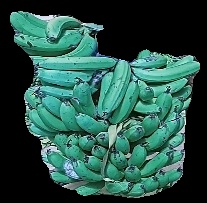
Variety: pachbale
Grade: grade3